Naubolos (crater)

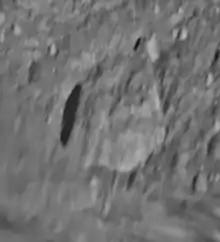
Naubolos Crater on Tethys, photographed by the "Cassini" probe

Naubolos is an impact crater on Tethys, one of Saturn's moons. Its diameter is . It is named after Naubolus, father of Euryalus in Homer's "Odyssey".